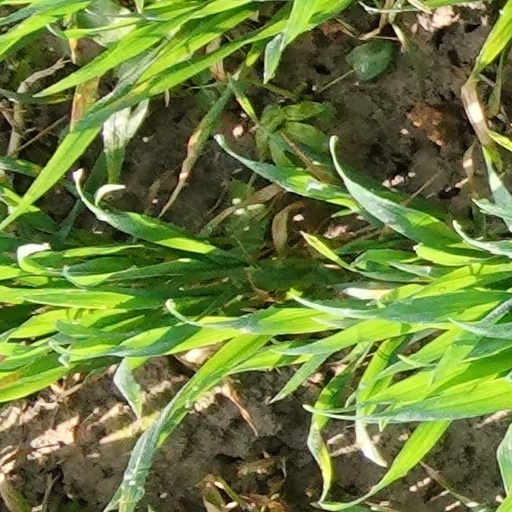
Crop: wheat